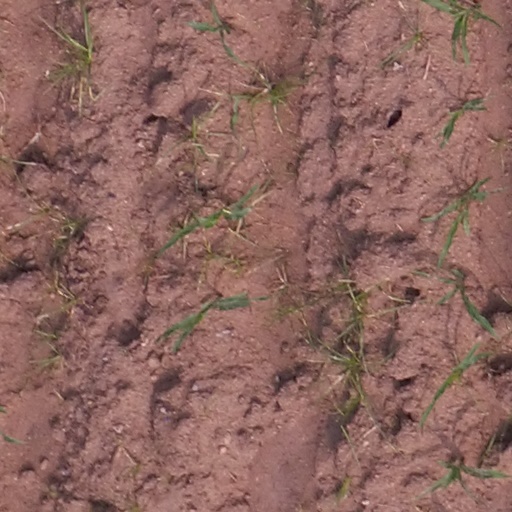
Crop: maize; corn